Baily's beads

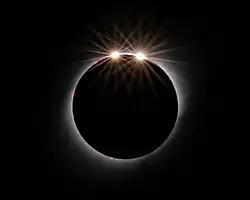
"Double Diamond Ring" Eclipse(2 July 2019)

Although Baily is often said to have discovered the cause of the feature which bears his name, Sir Edmond Halley made the first recorded observations of Baily's beads during the solar eclipse of 3 May 1715. Halley described and correctly ascertained the cause of the effect in his "Observations of the late Total Eclipse of the Sun [...]" in the "Philosophical Transactions of the Royal Society":